Dale D. Myers

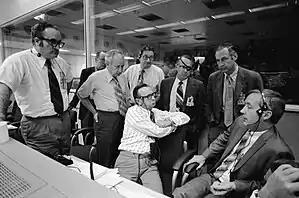
Myers, center-right, during a meeting to discuss whether Apollo 16 should land on the Moon (1972)

Afterwards he returned to Rockwell, serving as its vice president; during this period he also served as president of North American Aircraft Group, during which time the company developed the Rockwell B-1 Lancer. Myers was Under Secretary at the Department of Energy (1977–1979). For the five years, from 1979 to 1984, Myers served as president and COO of Jacobs Engineering Group; he then became a private consultant, operating his own company known as Dale D. Myers & Associates Aerospace and Energy.